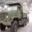
Label: truck